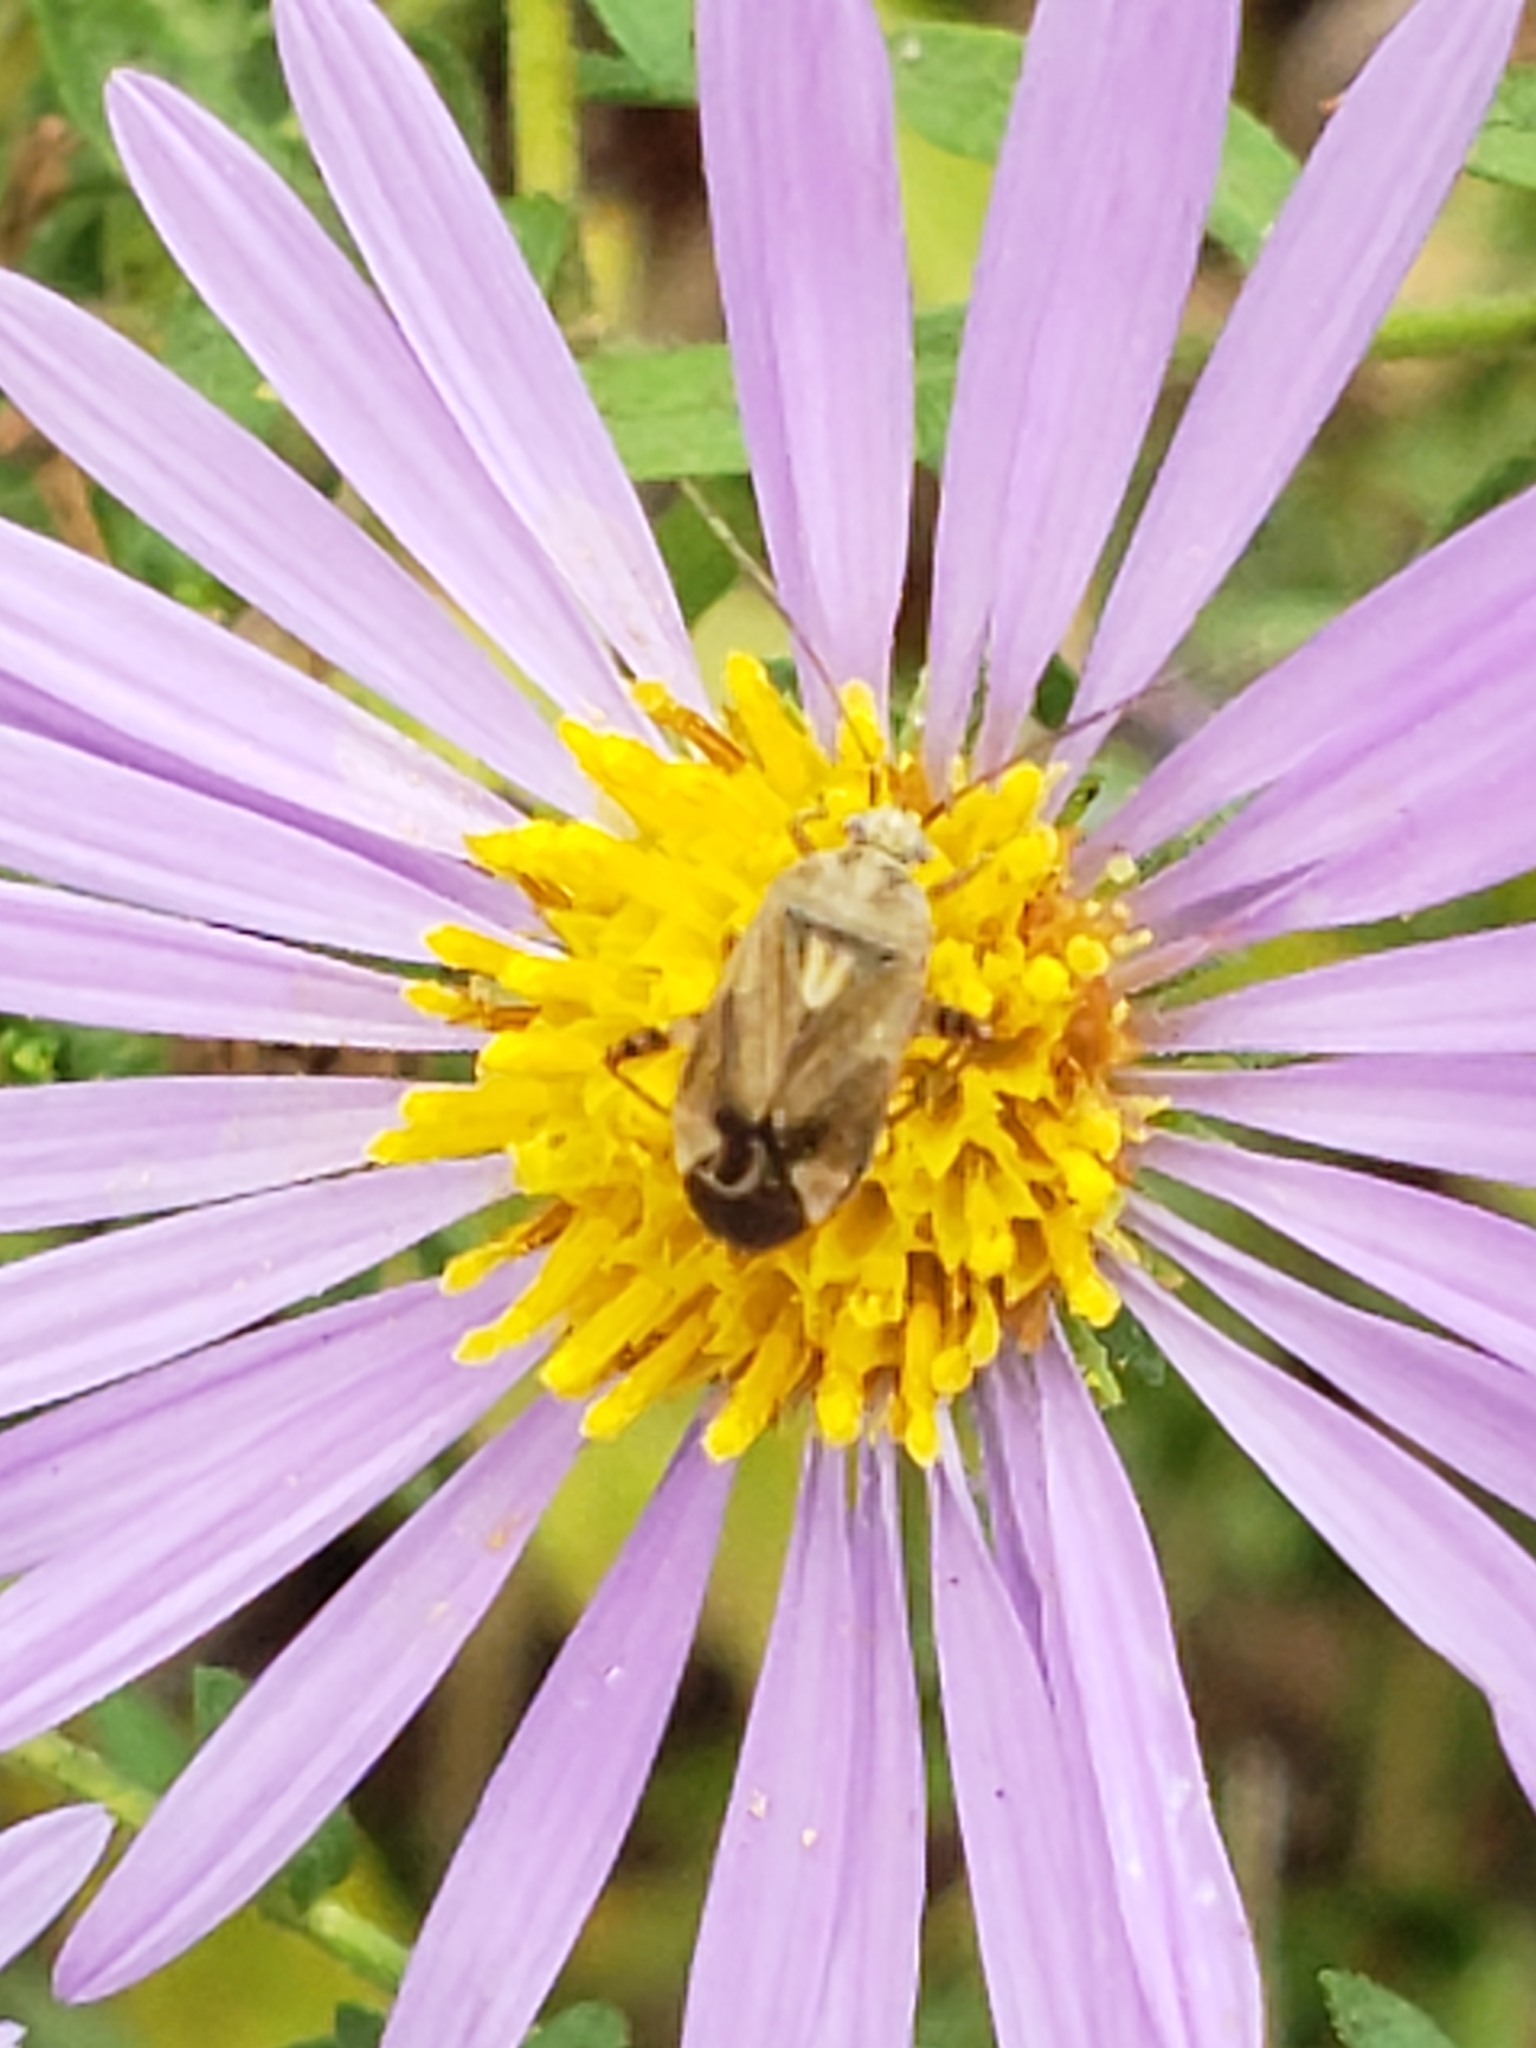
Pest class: lygus_bug